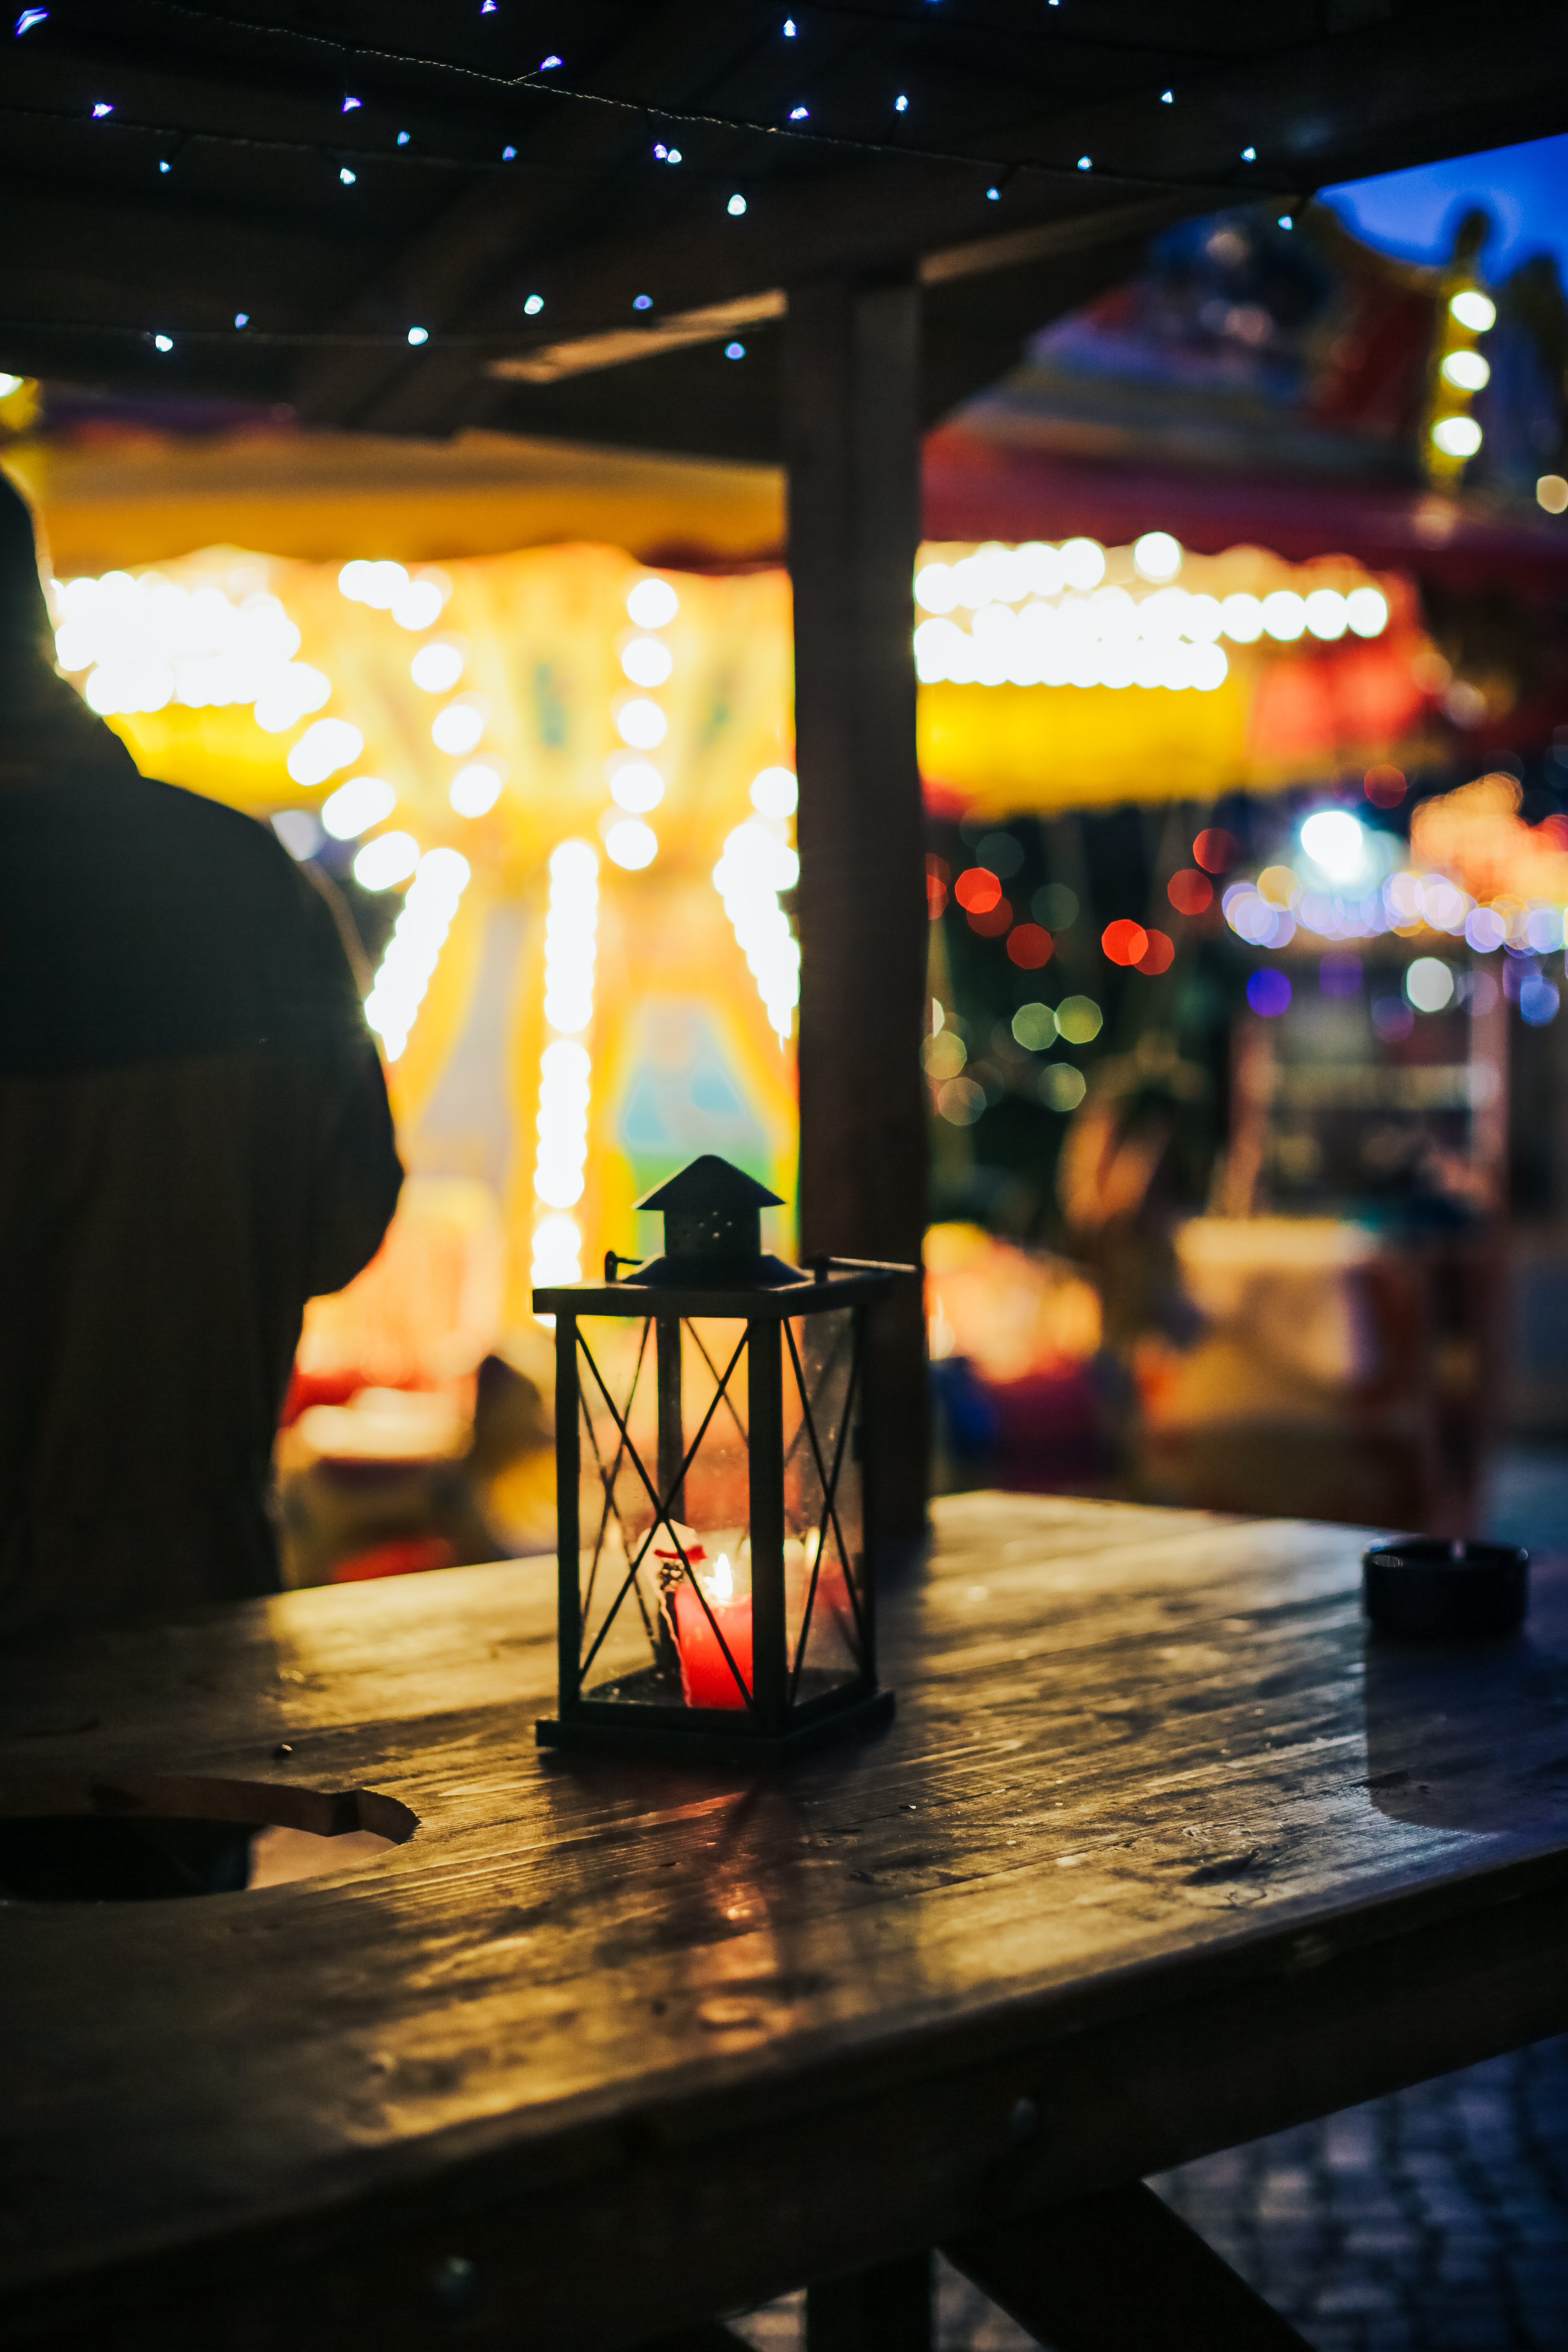
city, lighting, night, evening, Tints and shades